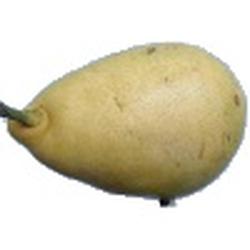
Label: Pear